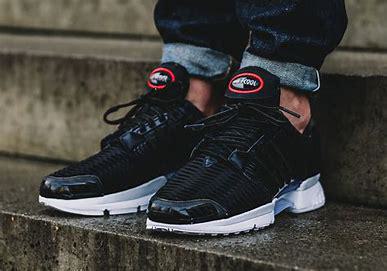
Brand: Adidas
Model: Climacool 1